Tizard Bank

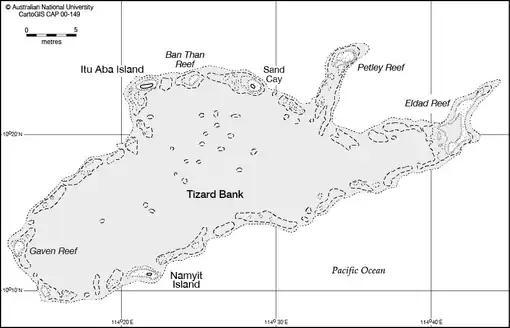

The Tizard Bank, is a partially sunken atoll and one of the significant maritime features of the north-western part of the Spratly Islands. It is claimed by Vietnam, China, and Taiwan, and various parts of it are occupied by these states.